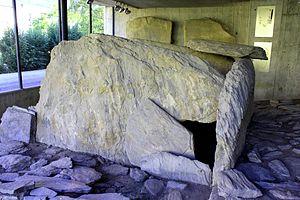
Suisse, canton du Valais, Sion, la ville
Cette liste non exhaustive recense les sites mégalithiques en Suisse.